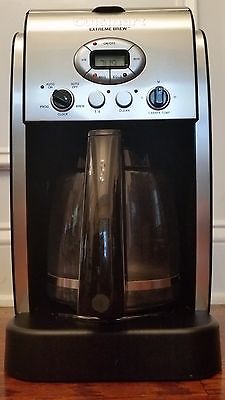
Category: coffee maker